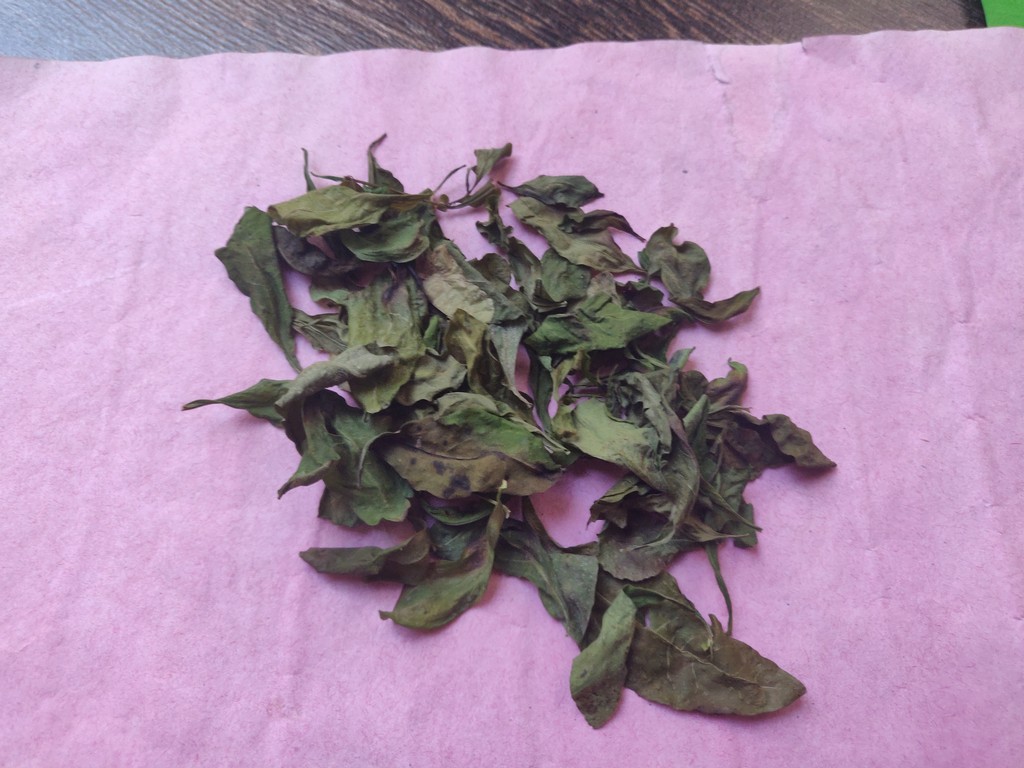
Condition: Dried
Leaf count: multiple
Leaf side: unknown